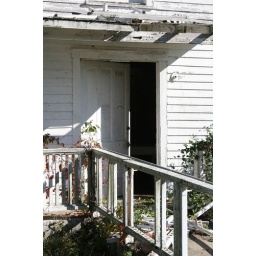
The door is open and the windows are broken in the abandoned church in Hamletsville, Illinois